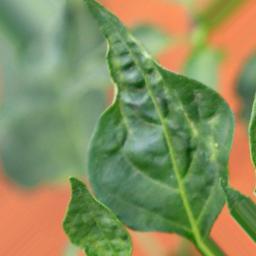
Label: mites_and_trips